Mark Lavie

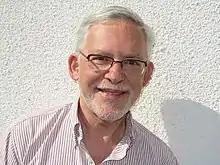
Mark Lavie in 2013

Mark Lavie is a journalist who began covering the Middle East in 1972. Lavie was born and grew up in Fort Wayne, Indiana, and graduated from Indiana University Bloomington in 1969.